Kristianstads Vattenrike Biosphere Reserve

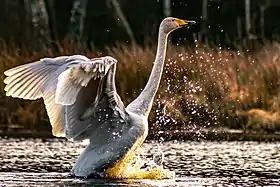
Swan landing on the water, late evening in Kristianstad vattenrike

Kristianstad Vattenrike Biosphere Reserve, a protected swamp area in the Hammarsjön Lake, surrounding the town of Kristianstad in Scania, southern Sweden. Sweden's lowest point is located in the reserve at below sea level. The point is at the bottom of what was once Nosabyviken, a bay on the lake of Hammarsjön. The bay was drained in the 1860s by John Nun Milner, an engineer, to get more arable land for Kristianstad.